Lime Cordiale

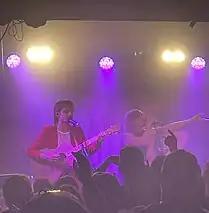
Lime Cordiale performing at Torquay Hotel in 2023

In September 2021 Lime Cordiale released the single "Apple Crumble", which is the lead track from a collaborative six track EP, "Cordi Elba", with English actor-musician Idris Elba. The EP was released on 14 January 2022 and peaked at number 9 on the ARIA charts. On 8 April 2022 the pop rock group released a new single, "Facts of Life" and in July they followed with "Country Club".